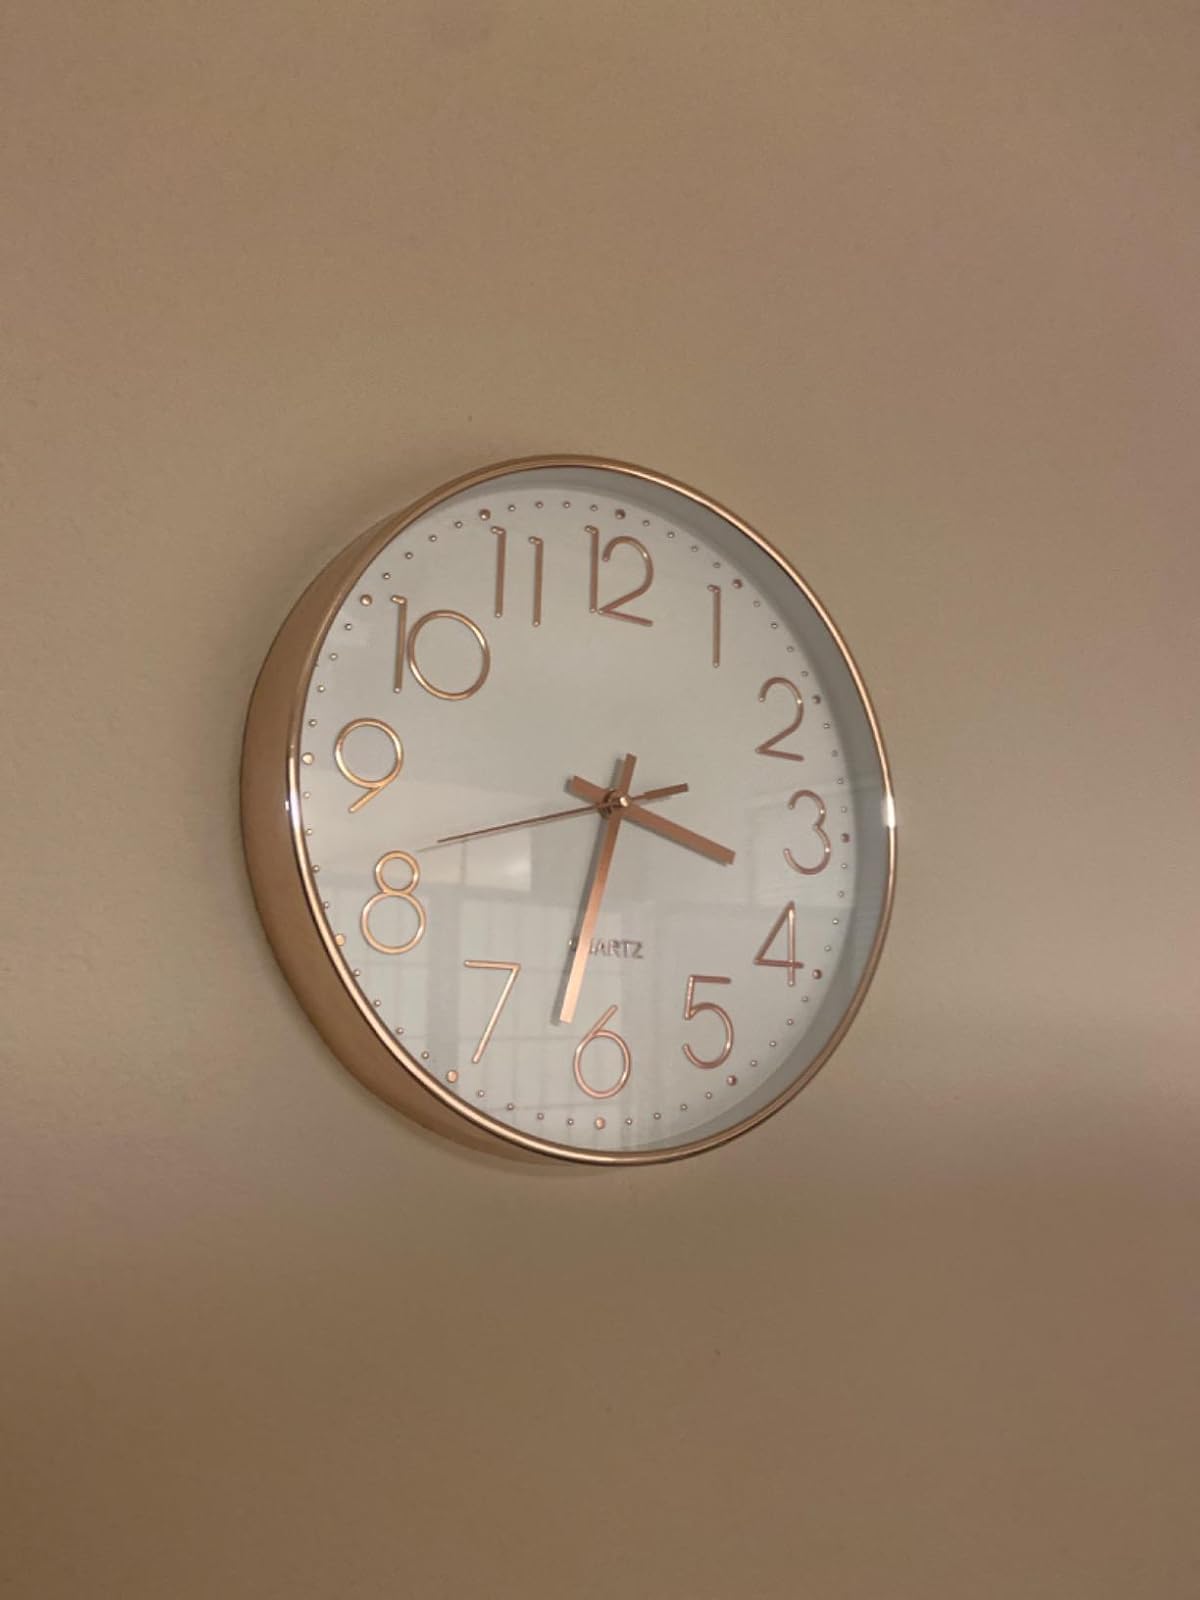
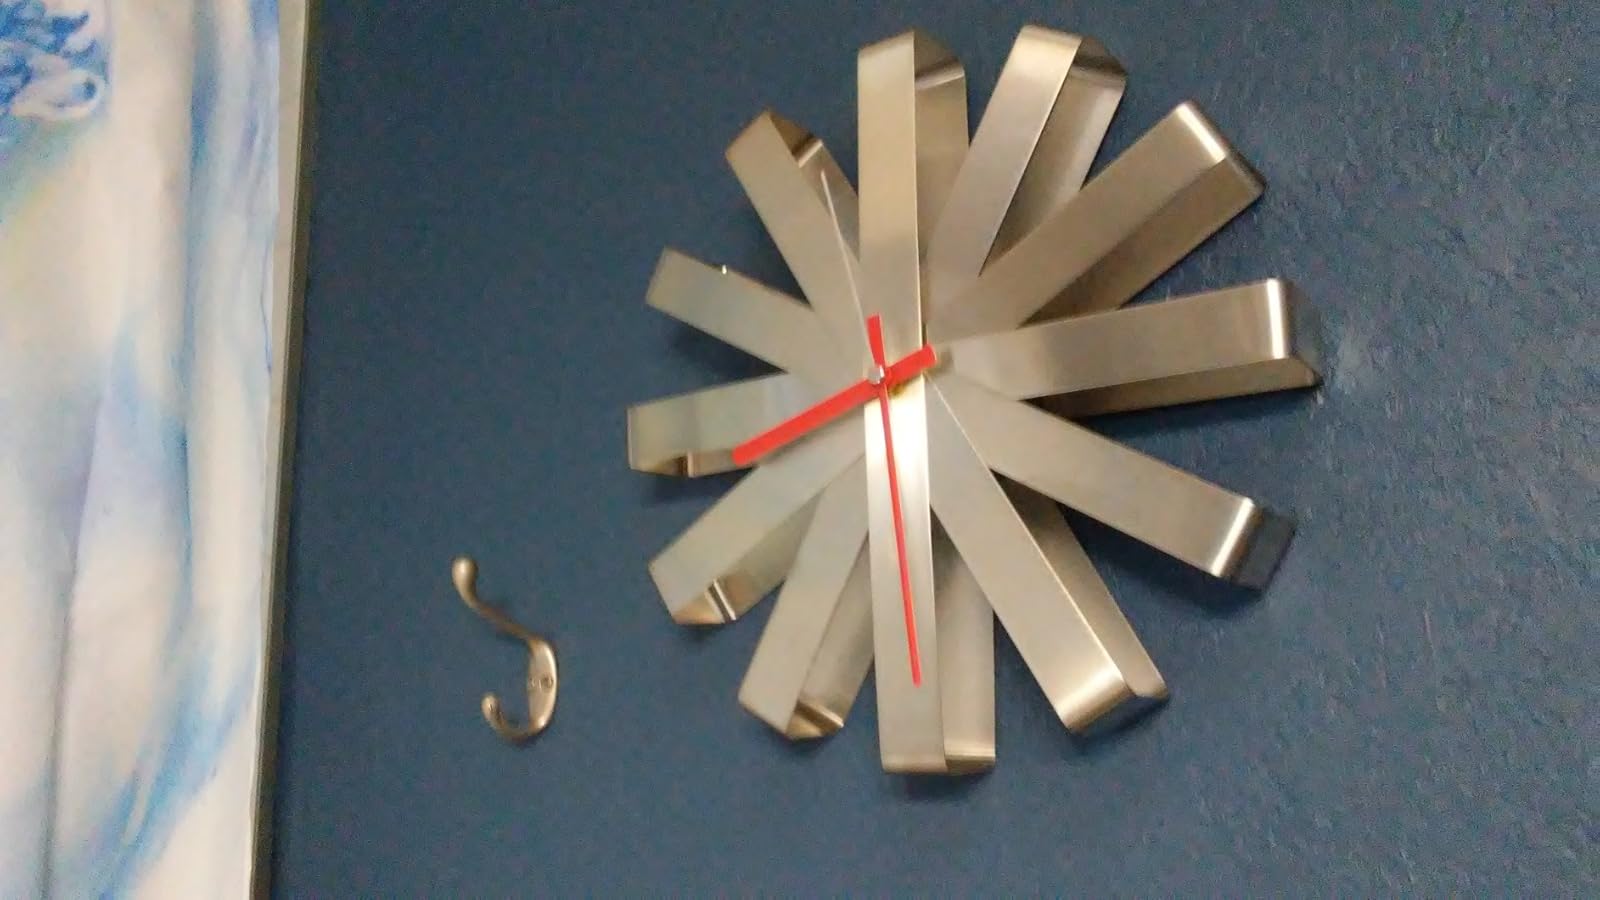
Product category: clock
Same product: no